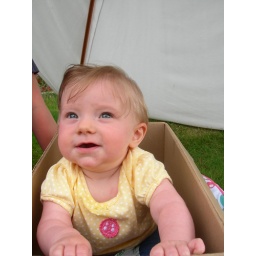
in the box seat